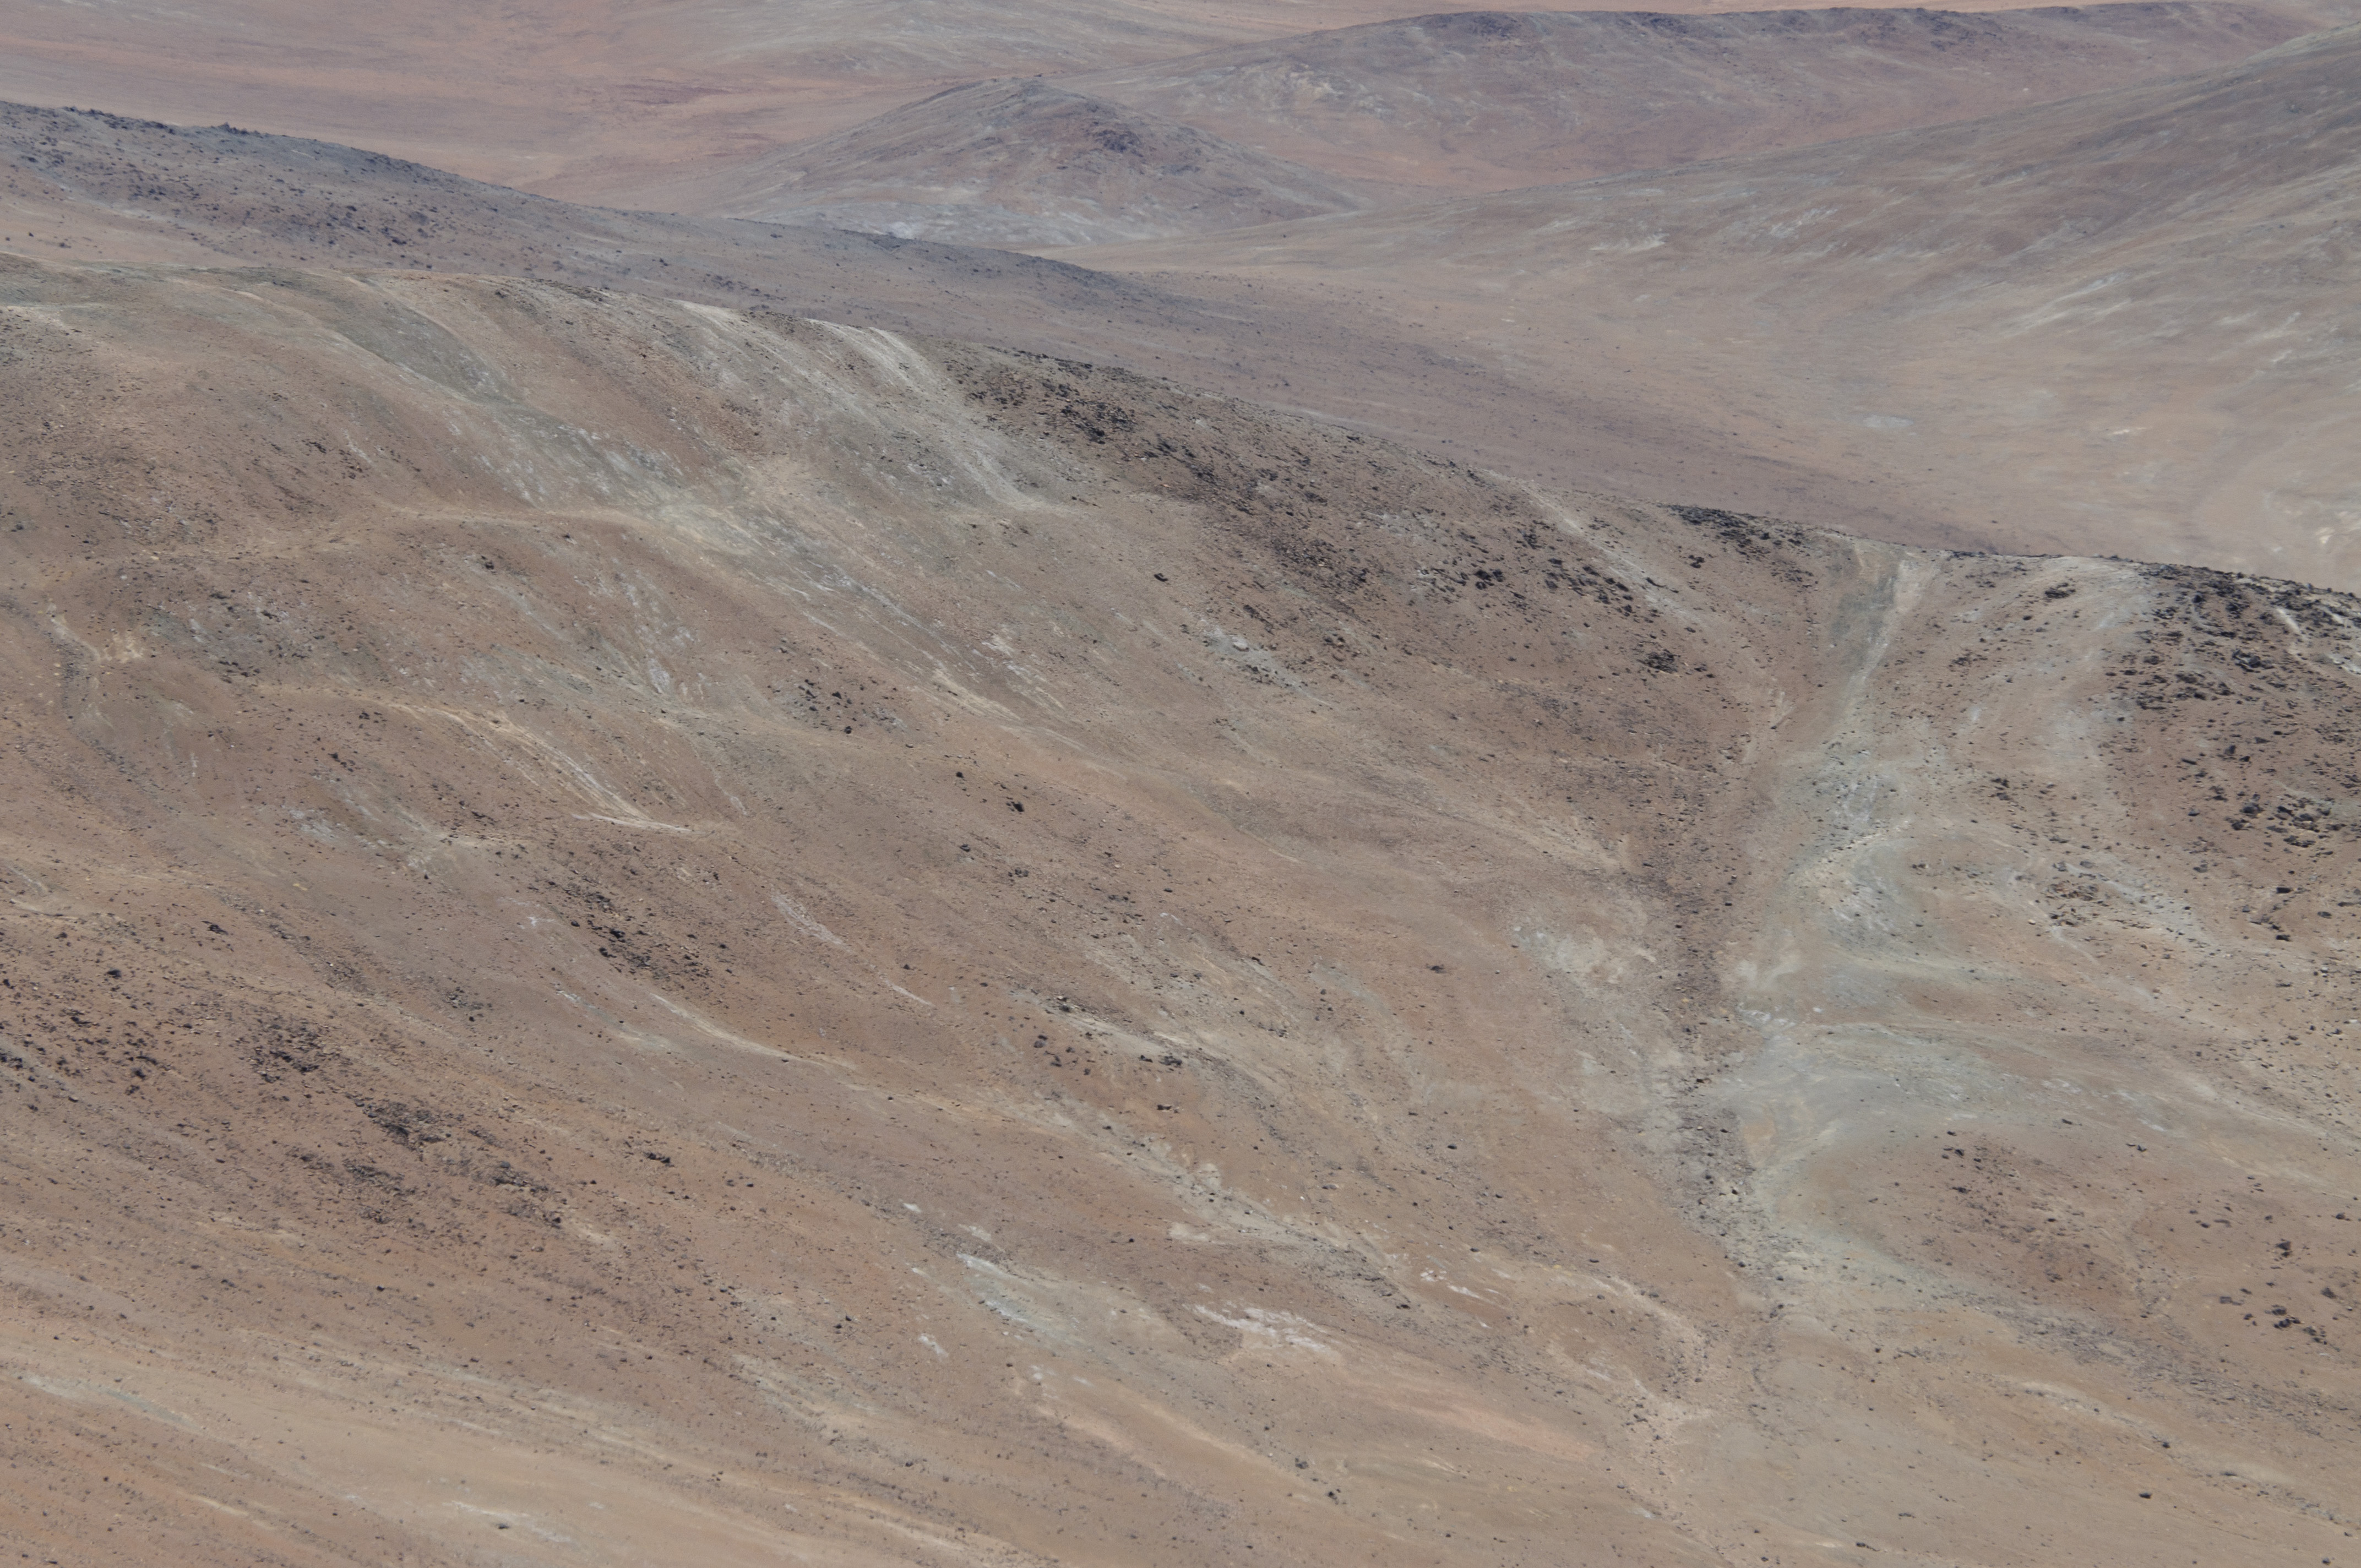
landscape, valley, telescope, soil, nikon, plain, geology, plateau, wadi, eso, d300, vlt, verylargetelescope, paranalchile, landform, geographical feature, geological phenomenon